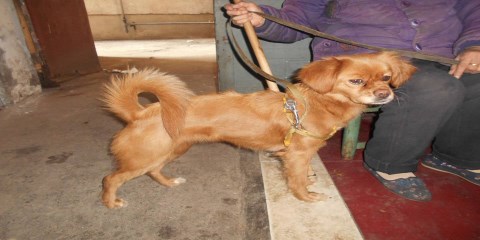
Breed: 5355-n000126-golden_retriever